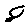
Label: 8